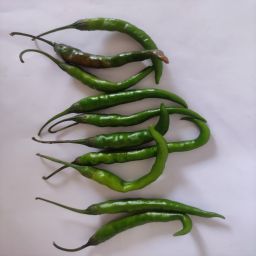
Crop: Chile Pepper
Quality: Unripe